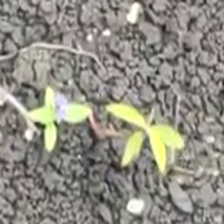
Weed species: Moti_dudhi(Euphorbia_geneculata_L)